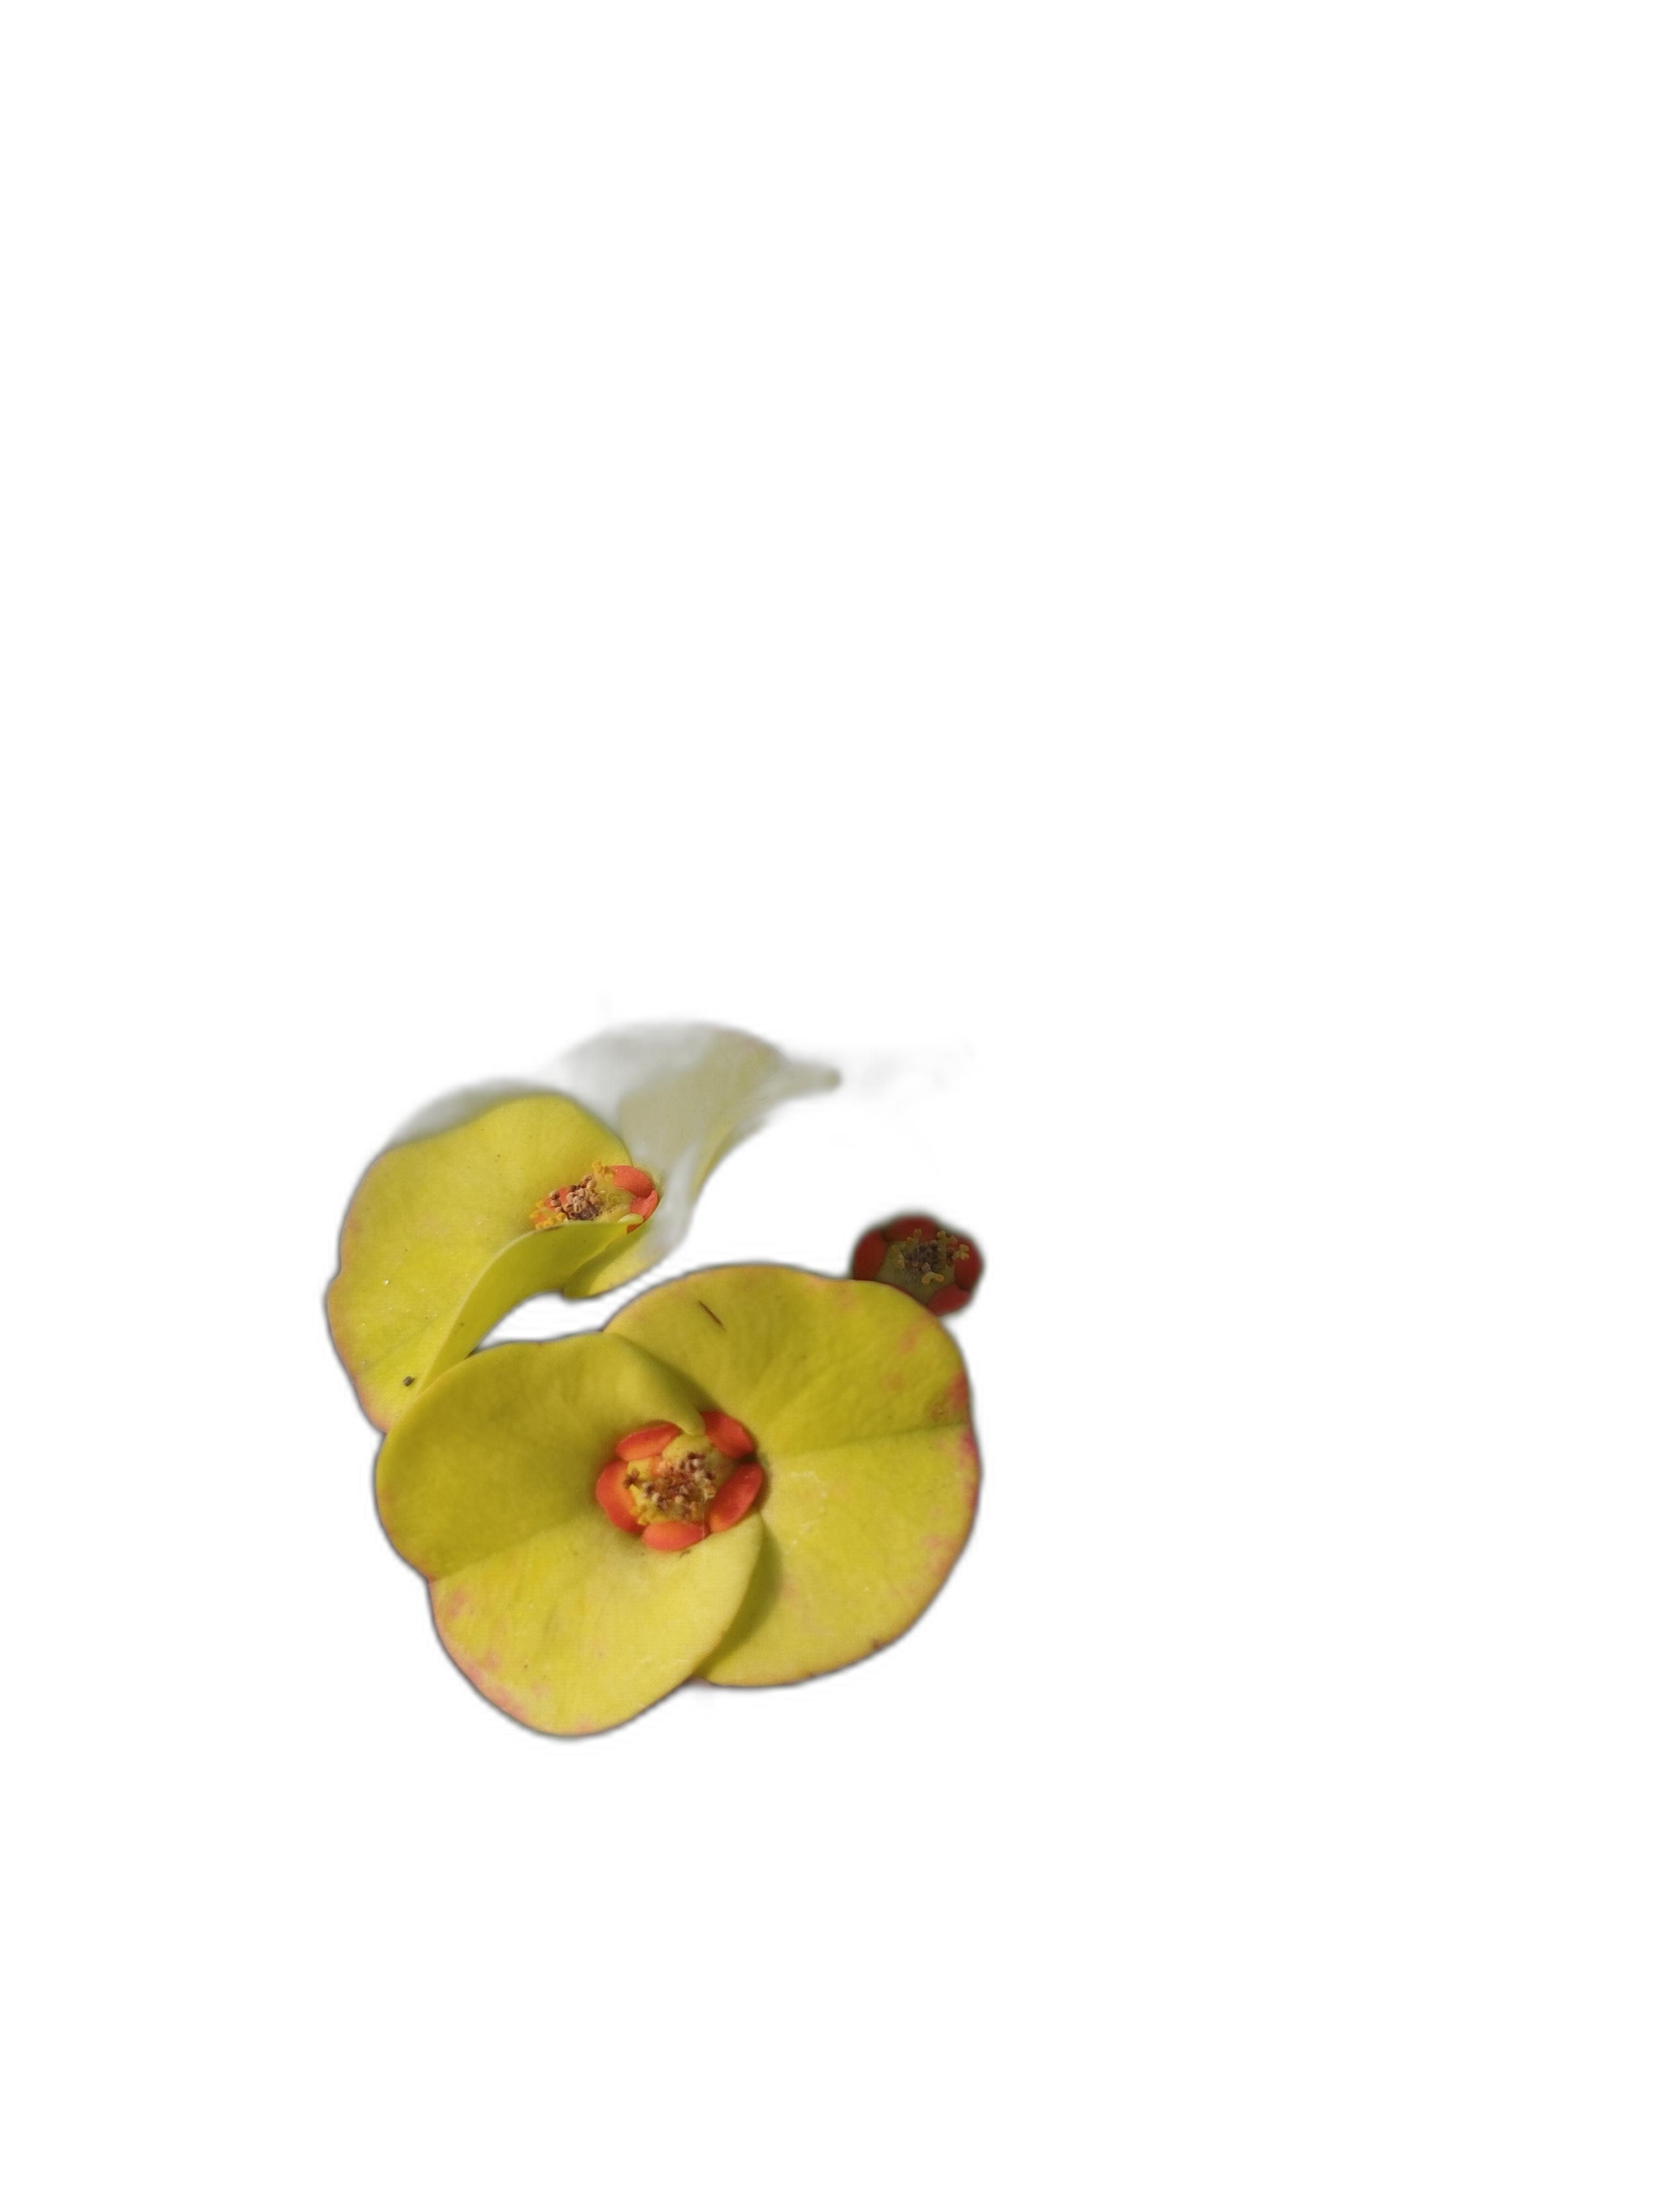
Label: Crown of thorns